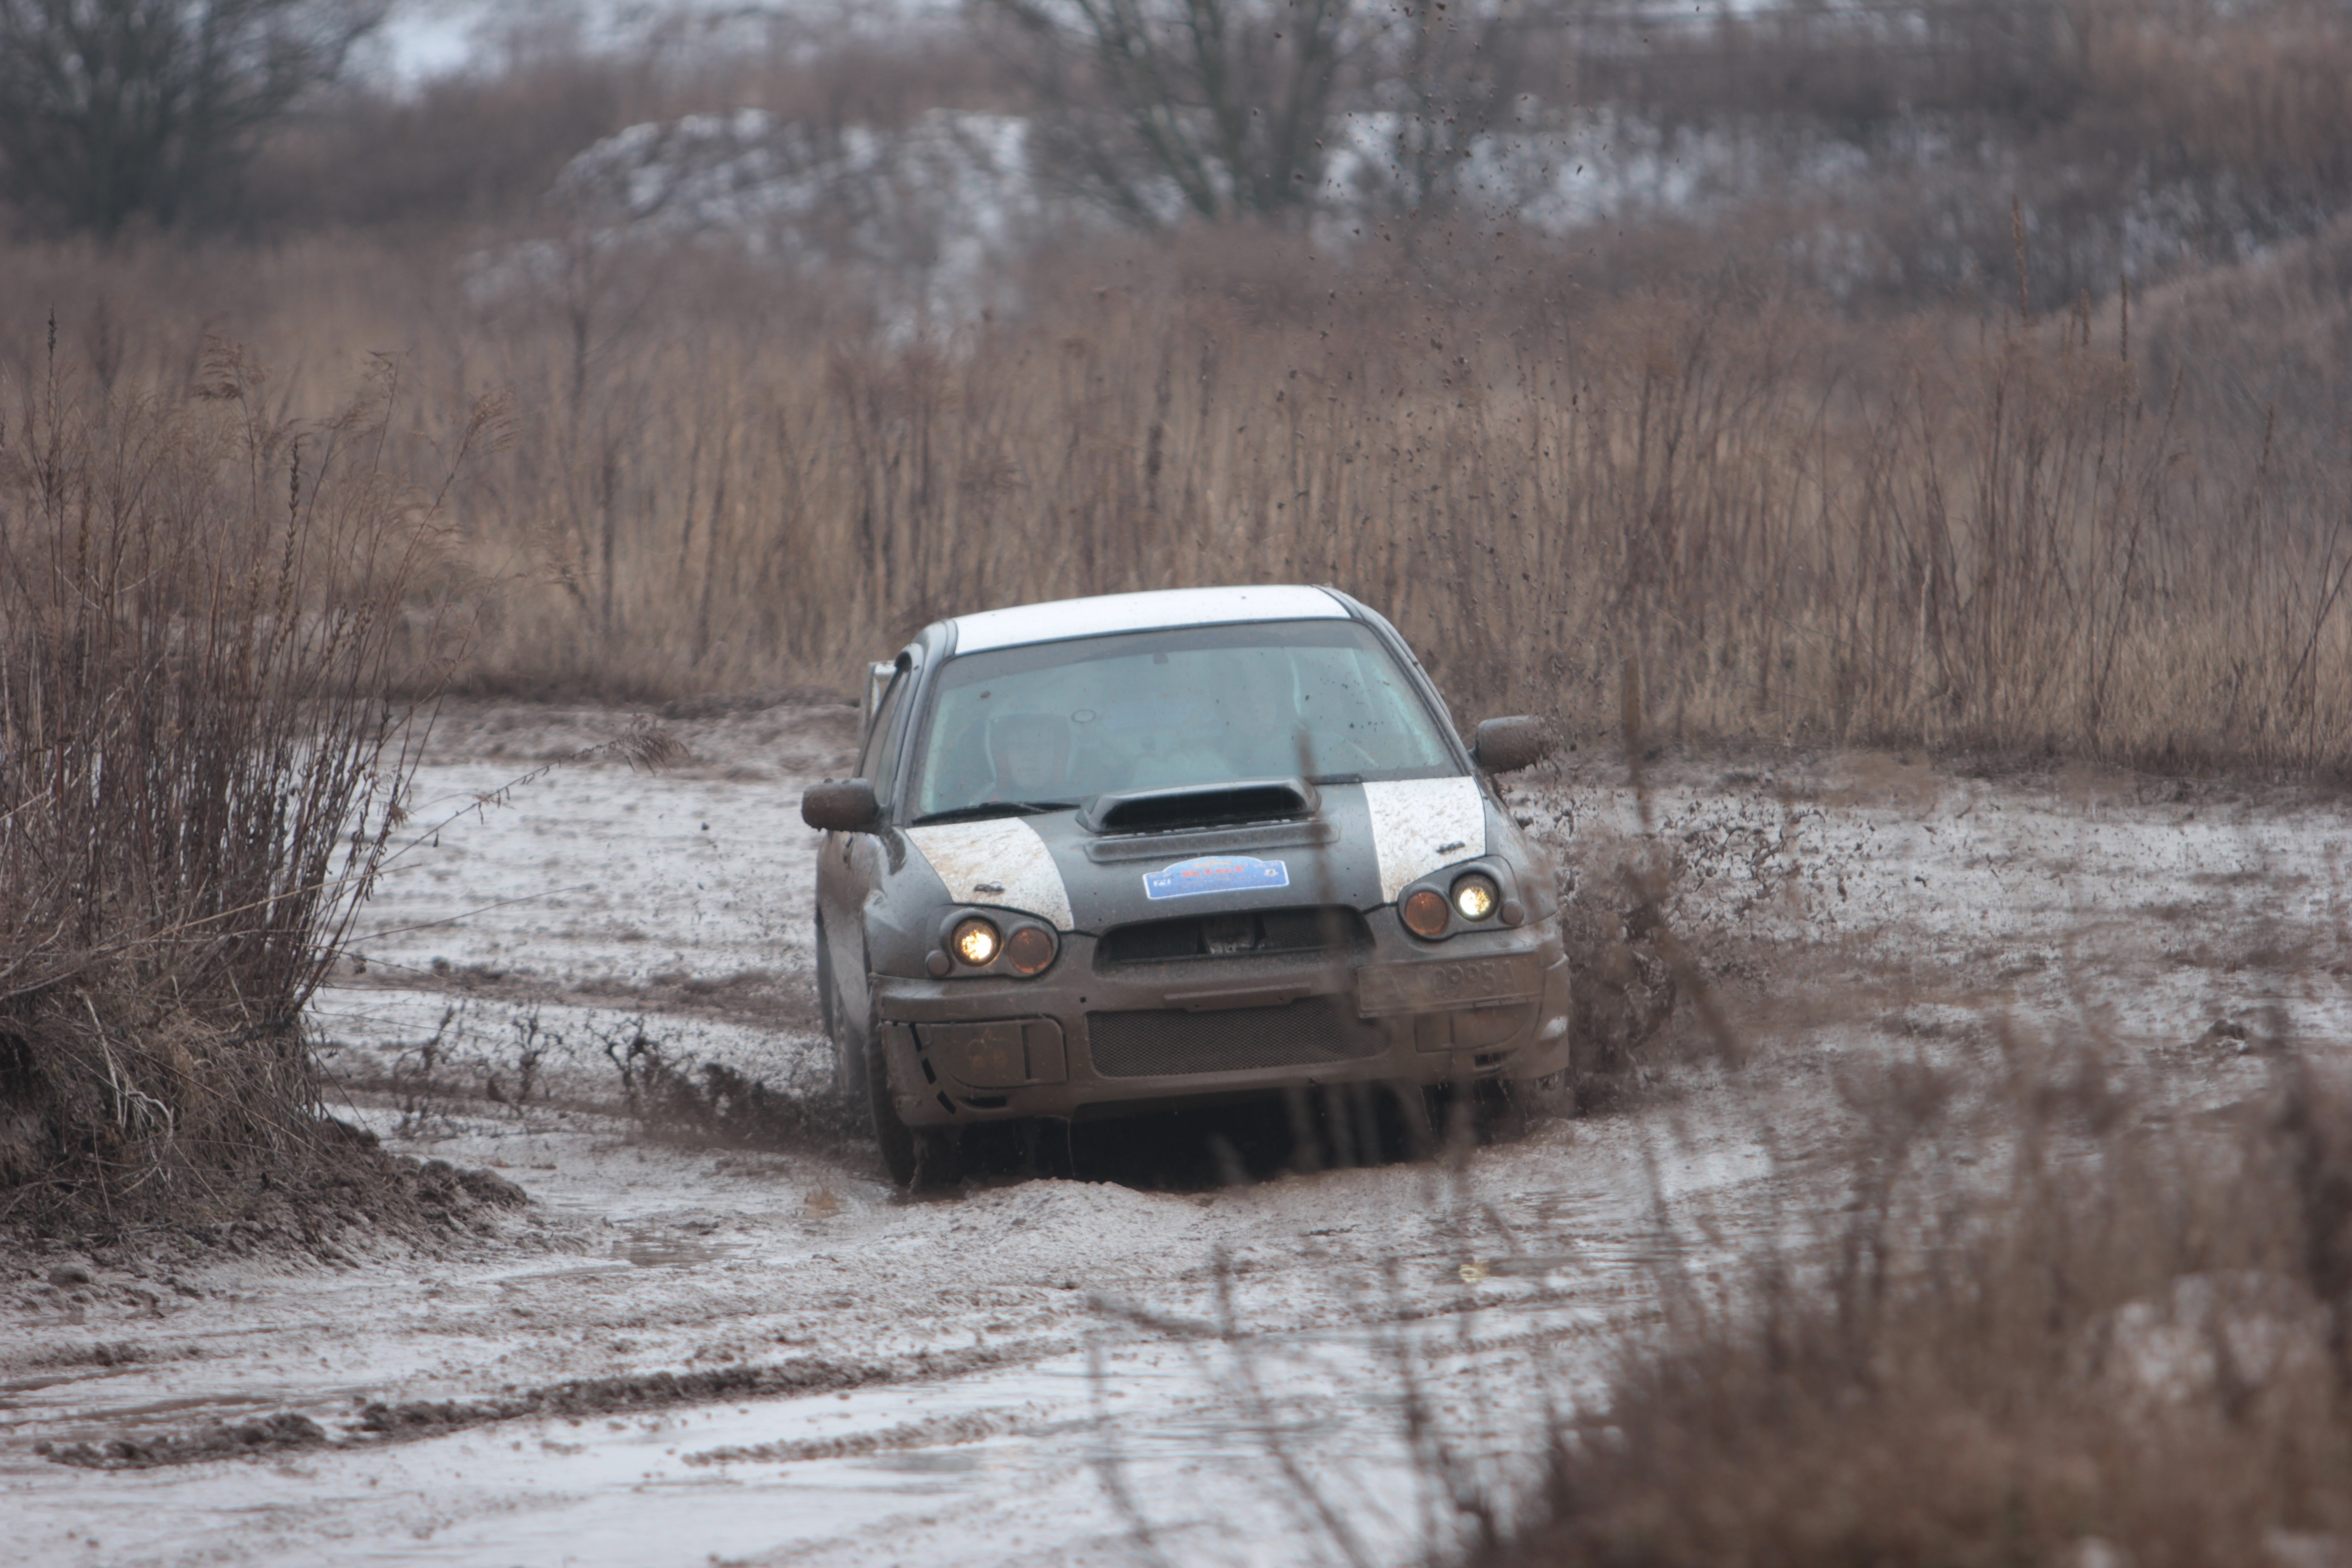
swamp, snow, road, car, transport, vehicle, dirt, mud, weather, soil, auto, machine, tuning, racing, motor, rally, off road vehicle, race car driver, auto racing, automobile make, off roading, rallying